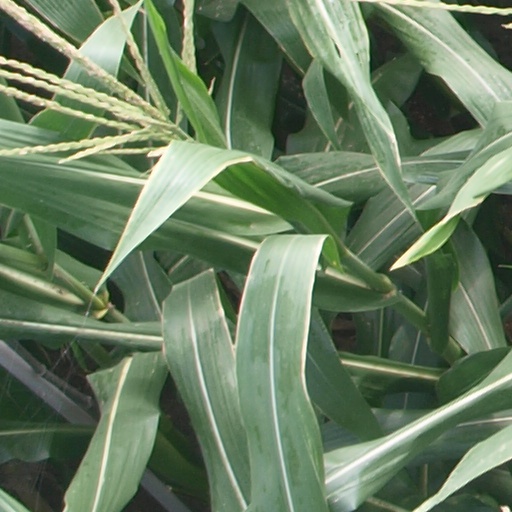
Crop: maize; corn